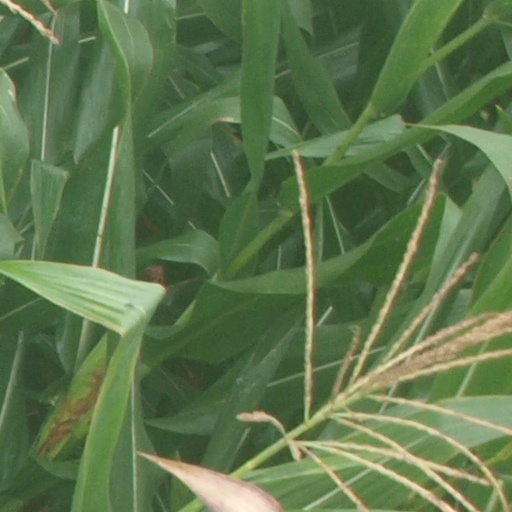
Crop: maize; corn